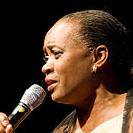
Age: 59